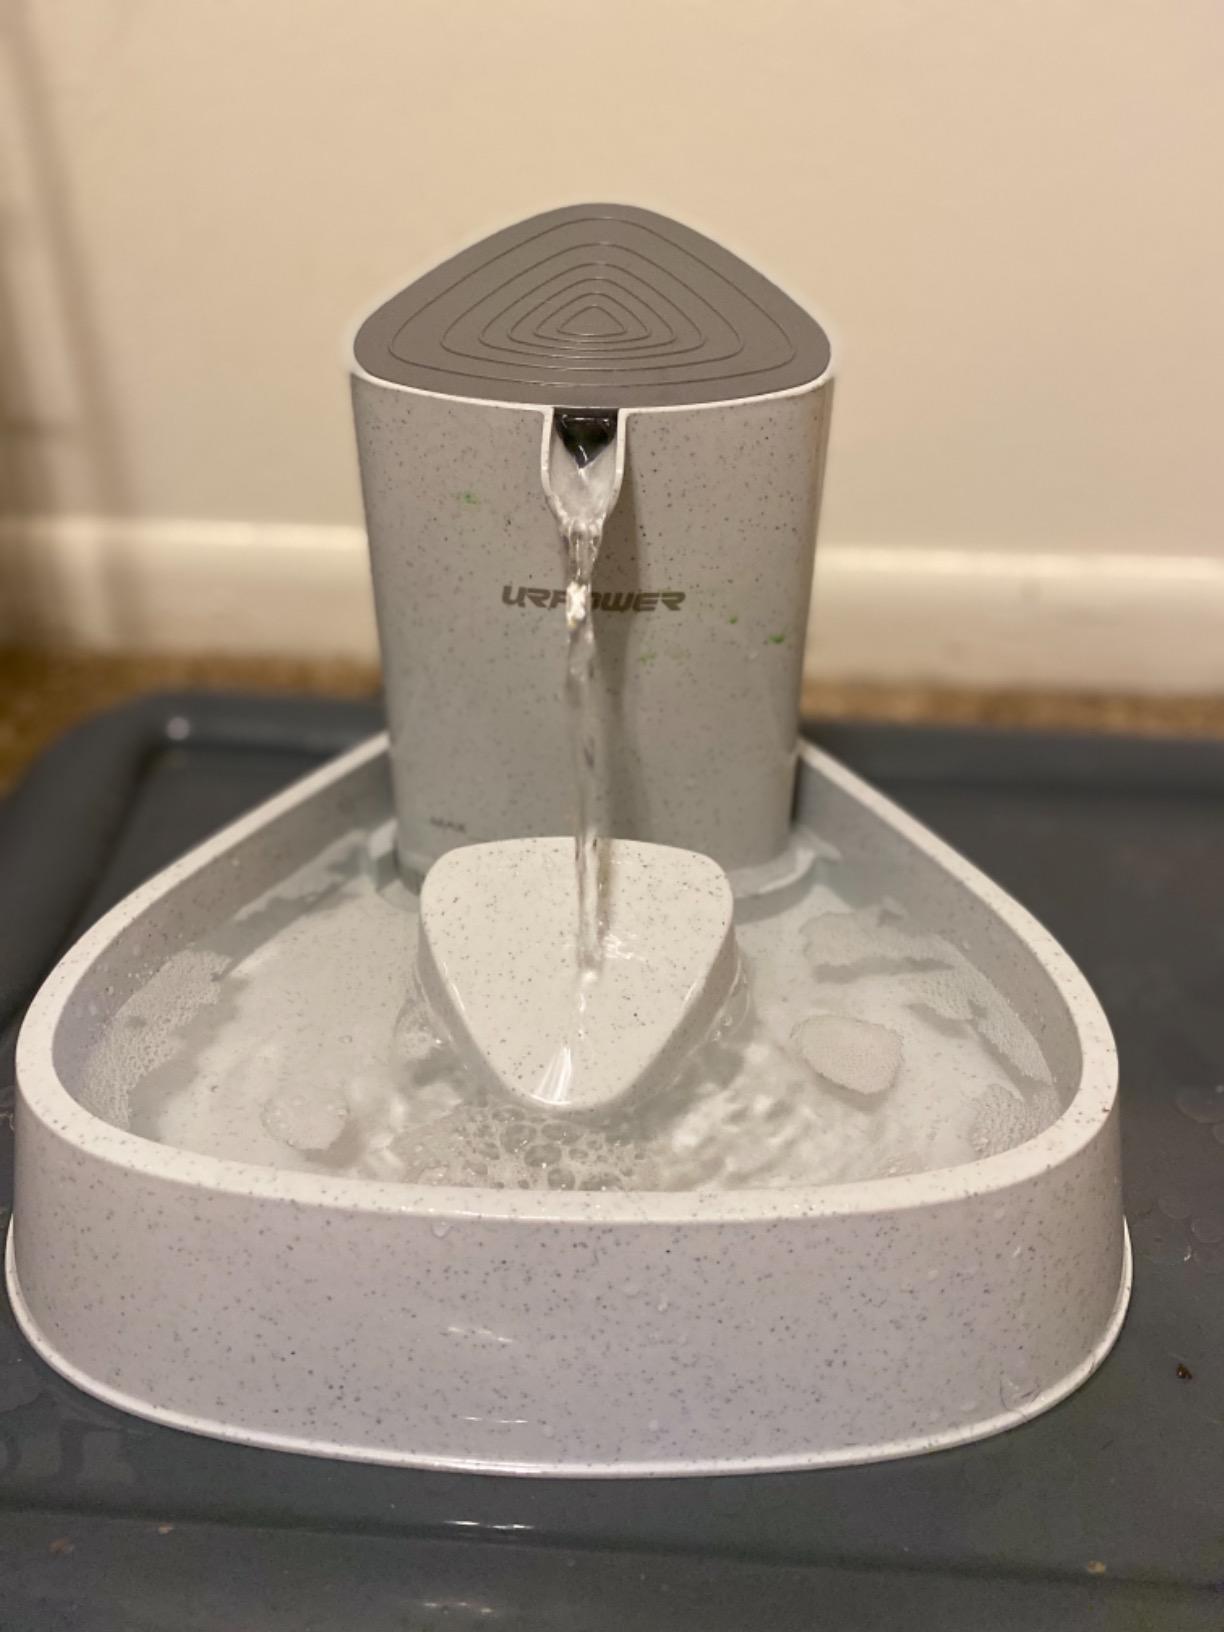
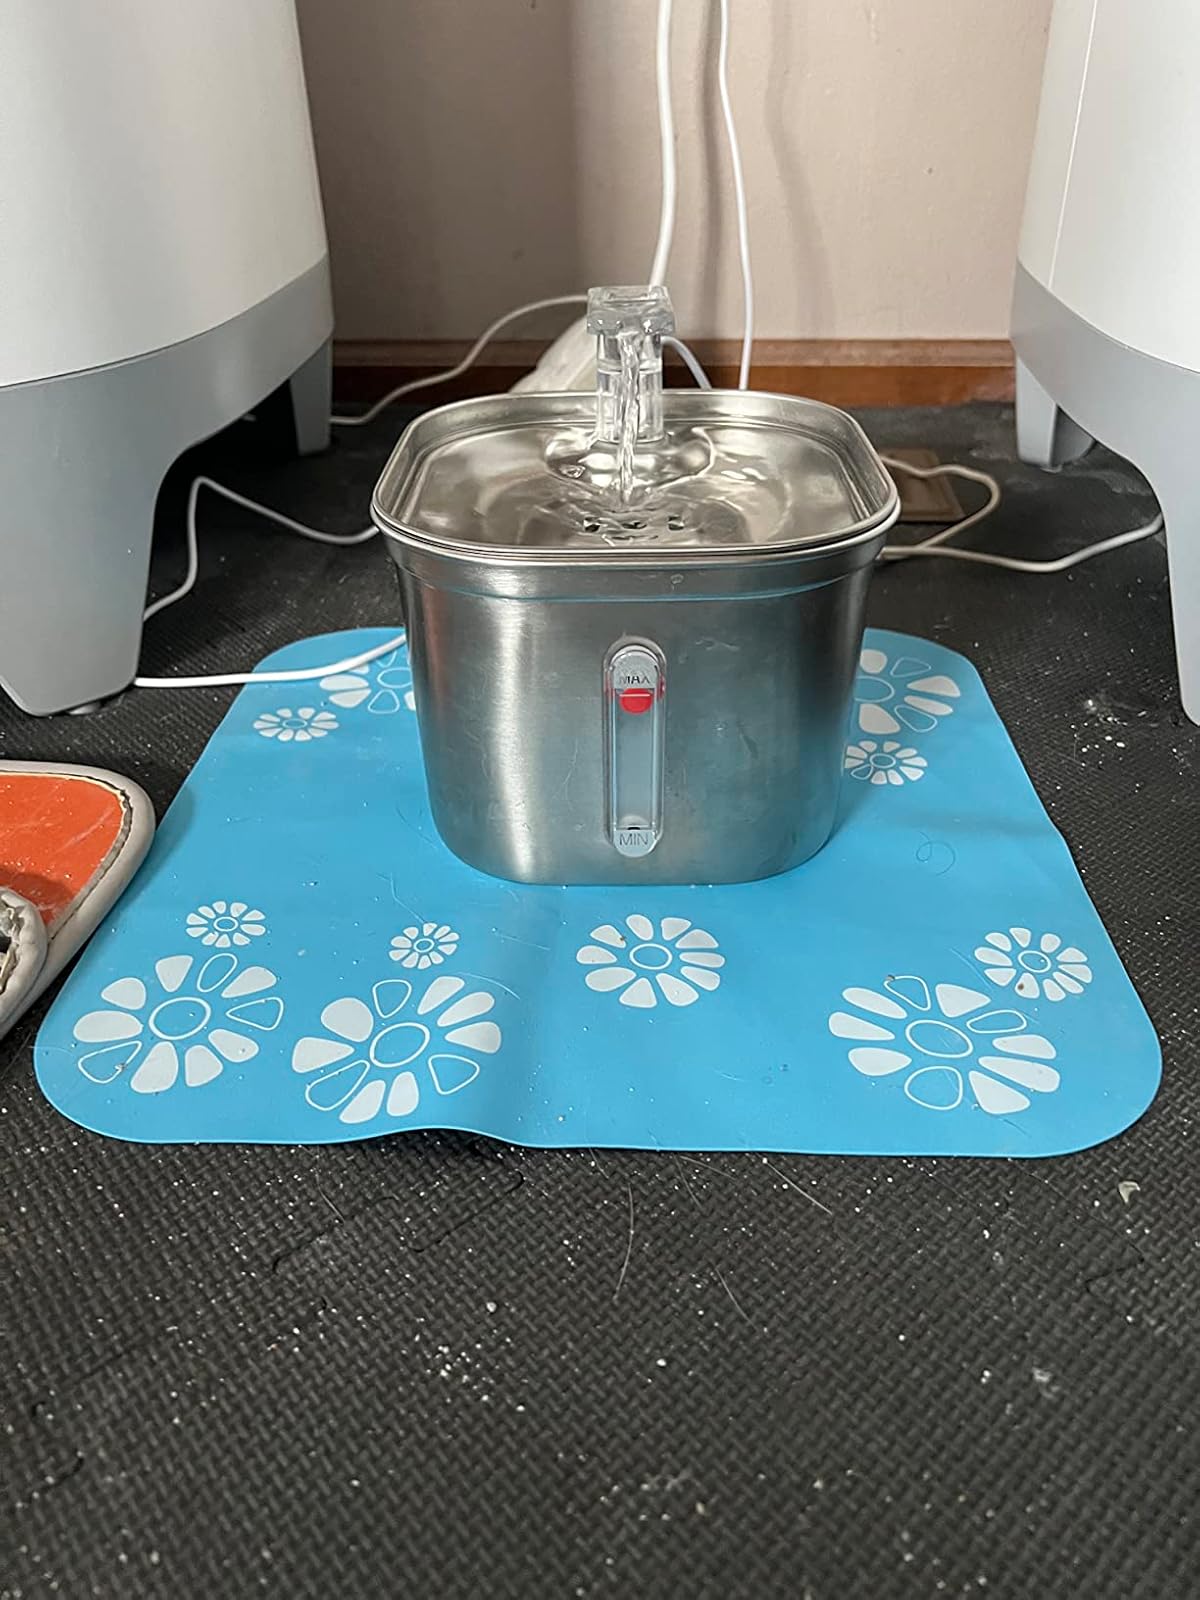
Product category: items_bowl
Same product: no